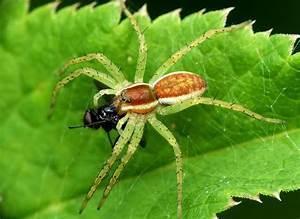
spider